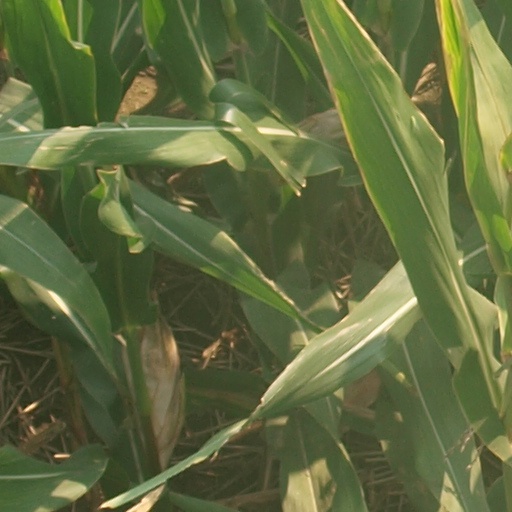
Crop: maize; corn